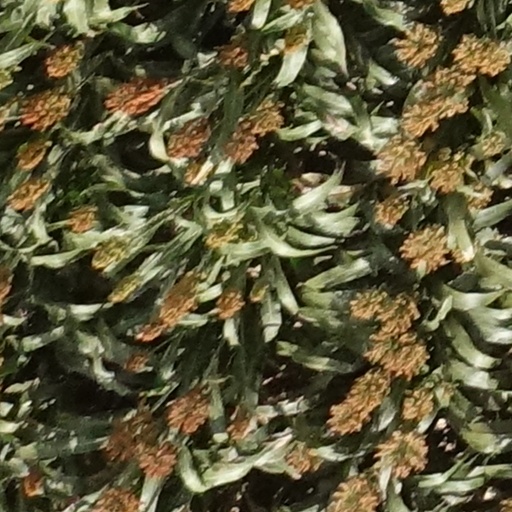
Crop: sorghum